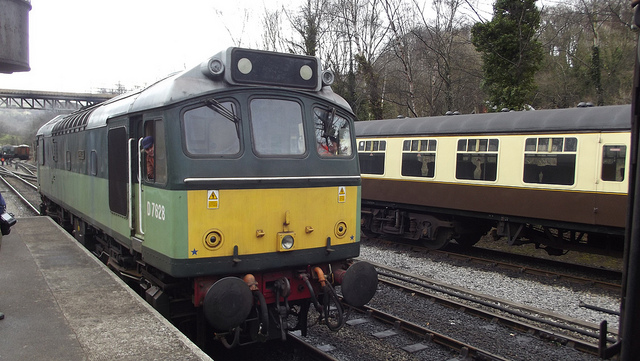
two trains on train tracks near one another

a yellow and green train that is on some tracks

The single train car is beside a passenger train.